Alison Stewart (biologist)

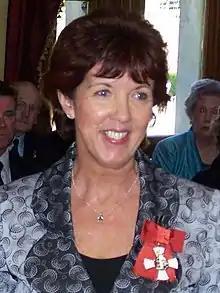
Stewart in 2009

Dame Alison Stewart (born 1957) is a New Zealand biologist who specialises in plant pathology. she is the CEO of the Foundation for Arable Research, based in Christchurch.